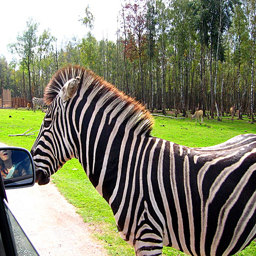
A woman takes a picture of a zebra from her automobile.
An adult zebra is standing near the passenger window of a car.
a zebra standing next to a car on a bright day
A close up shot of a Zebra standing near a vehicle.
a zebra and the reflection of a female in a side view mirror